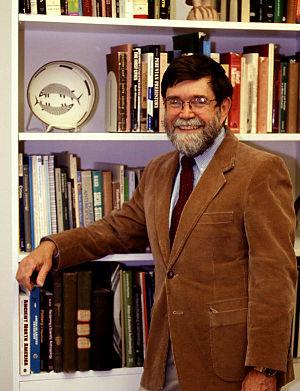
Steven A. LeBlanc est un archéologue américain et ex-directeur de collection au Musée Peabody d'archéologie et d'ethnologie à l'université Harvard.